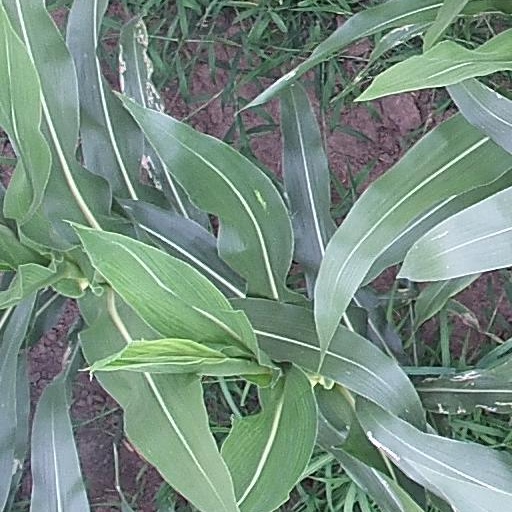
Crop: maize; corn